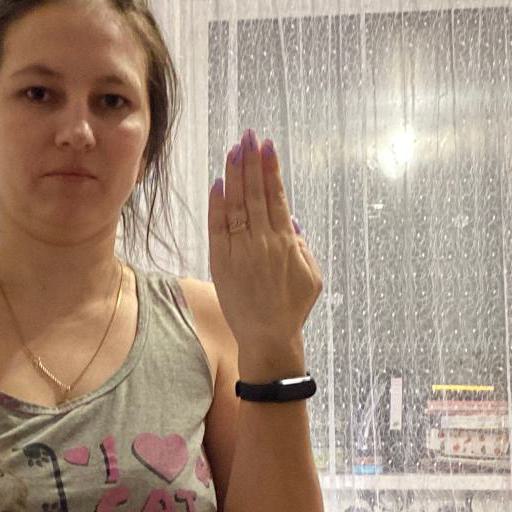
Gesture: stop_inverted